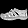
Label: Sandal